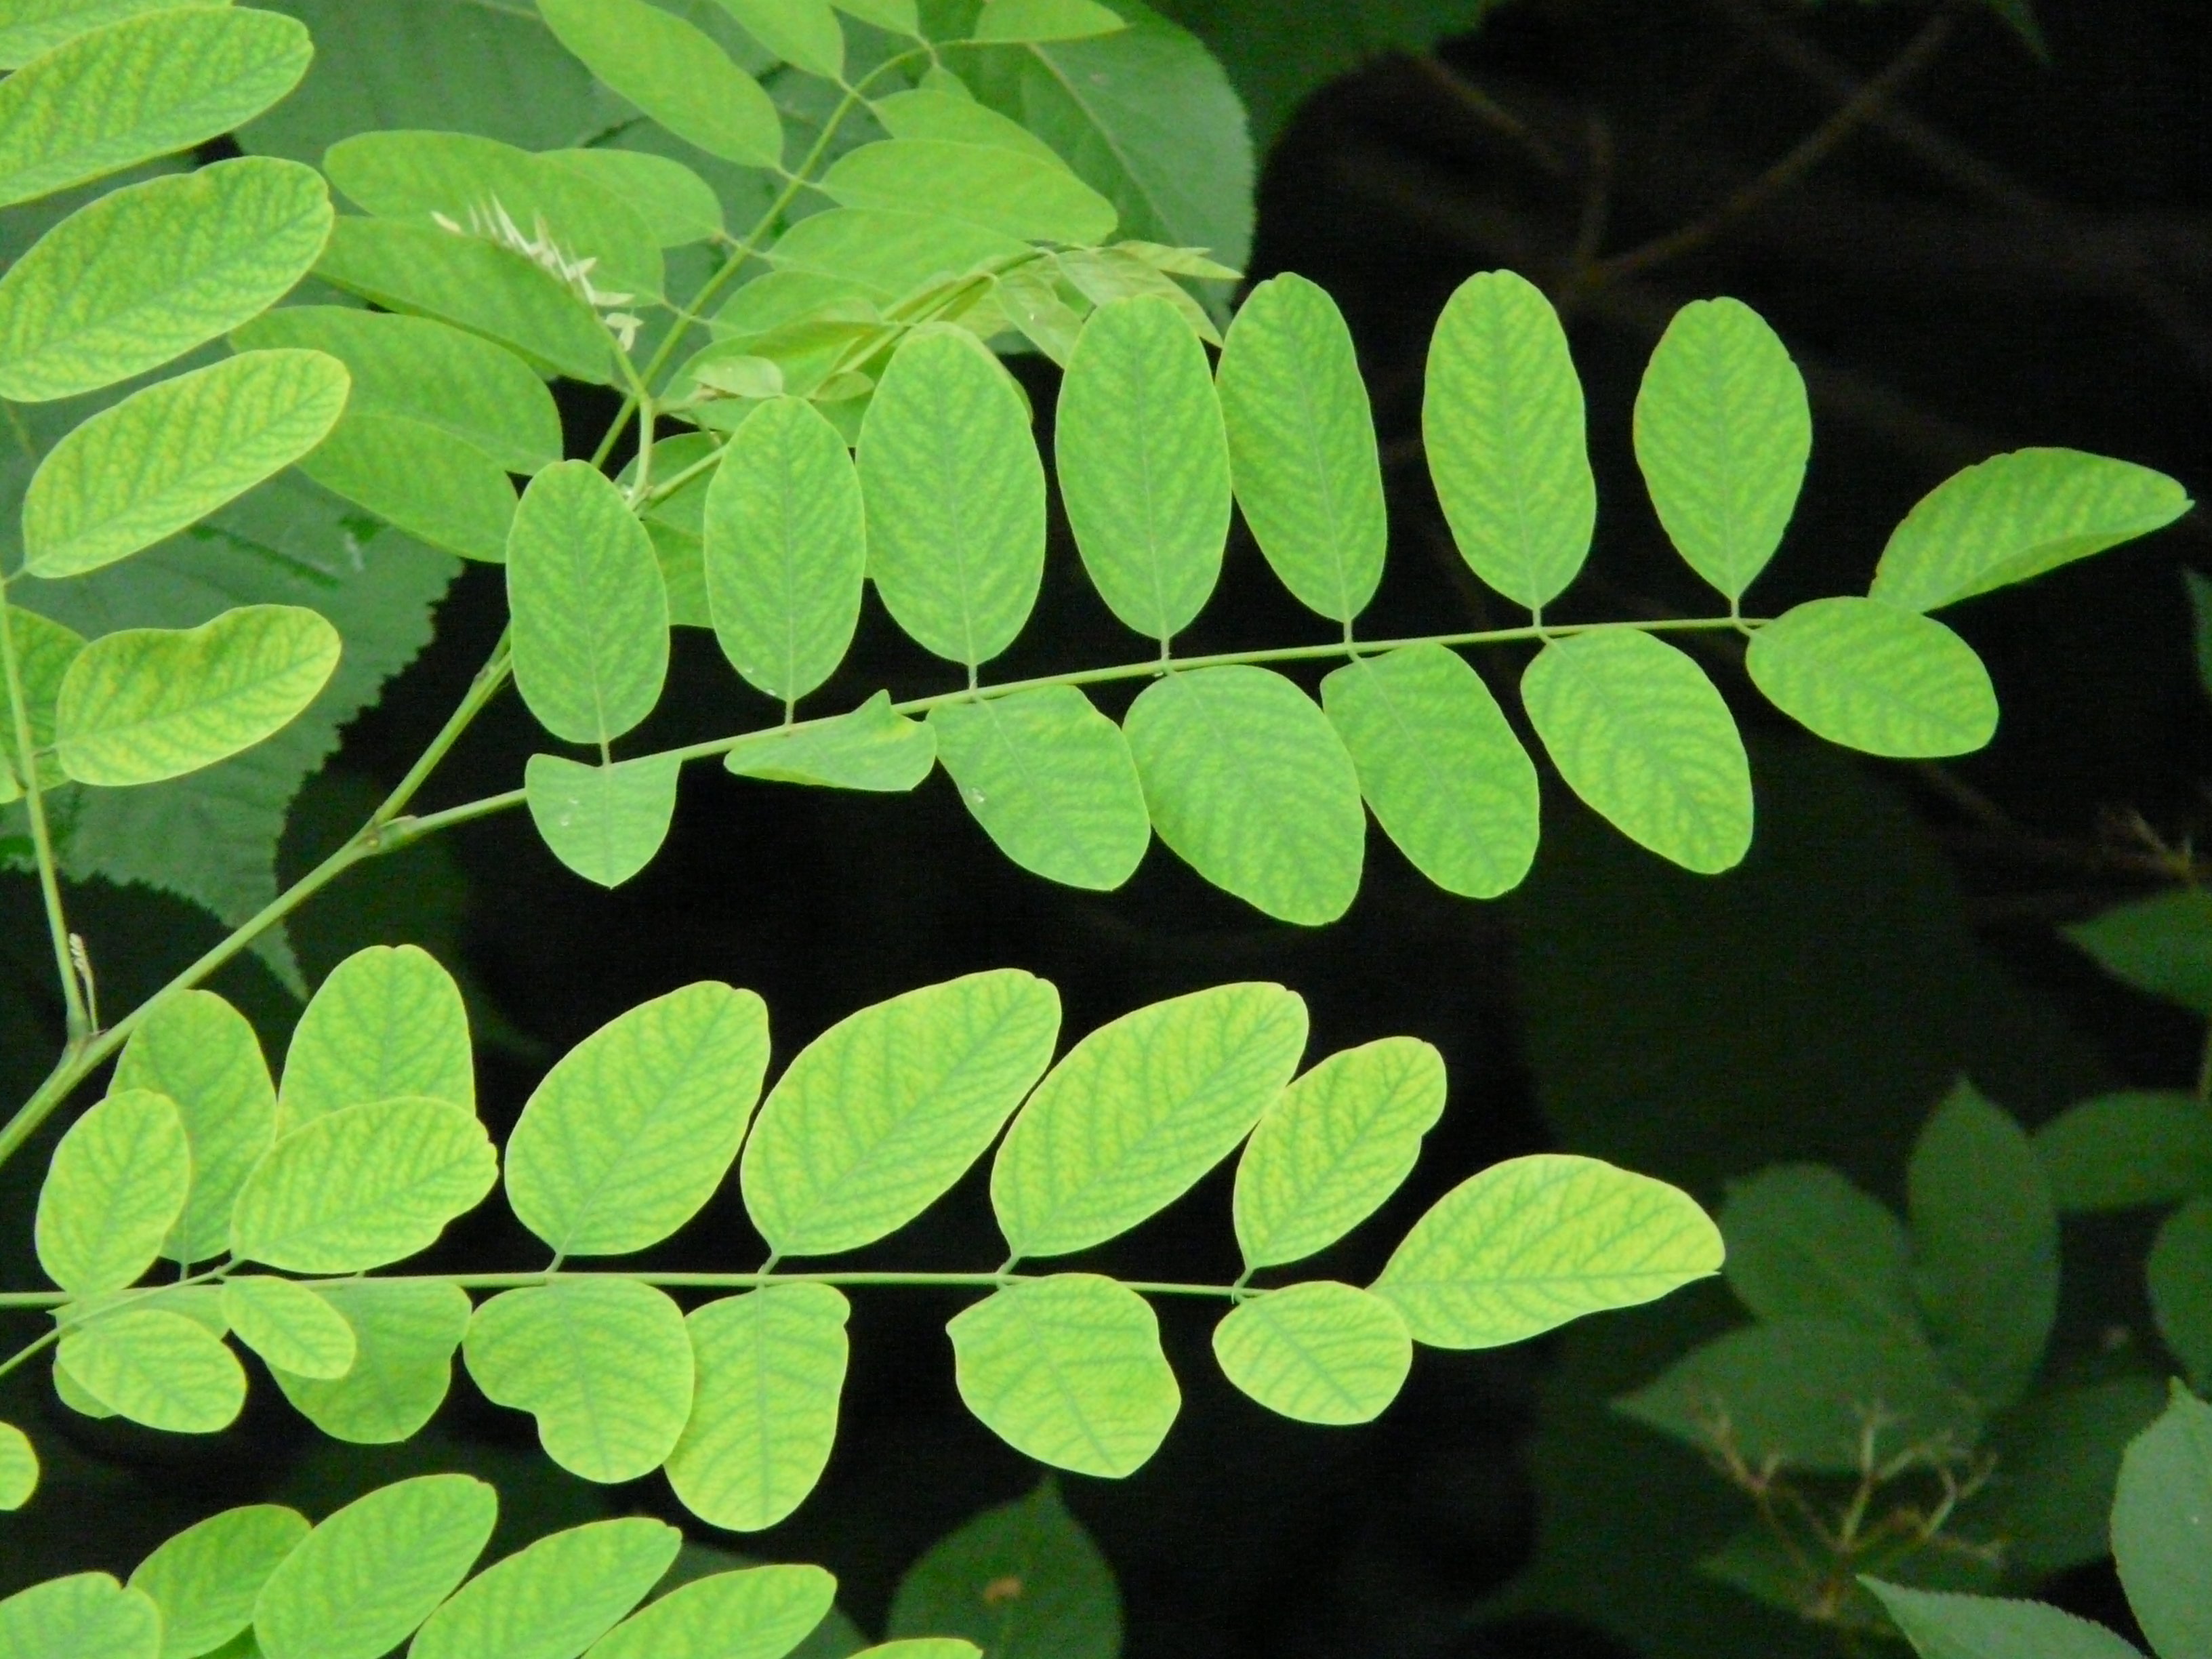
tree, branch, plant, leaf, flower, green, produce, botany, flora, leaves, shrub, ecosystem, ornamental plant, flowering plant, robinia pseudoacacia, robinia, annual plant, false acacia, common maple, silver rain, woody plant, land plant